Diffraction grating

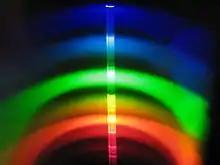
A helical fluorescent lamp photographed in a blazed reflection-diffraction grating, showing the various spectral lines produced by the lamp.

Quantum electrodynamics (QED) offers another derivation of the properties of a diffraction grating in terms of photons as particles (at some level). QED can be described intuitively with the path integral formulation of quantum mechanics. As such it can model photons as potentially following all paths from a source to a final point, each path with a certain probability amplitude. These probability amplitudes can be represented as a complex number or equivalent vector—or, as Richard Feynman simply calls them in his book on QED, "arrows".